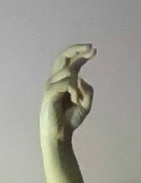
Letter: zay